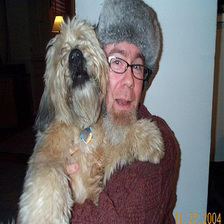
Species: dog
Breed: wheaten terrier